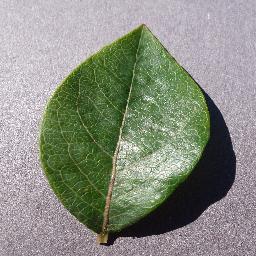
Label: Blueberry___healthy